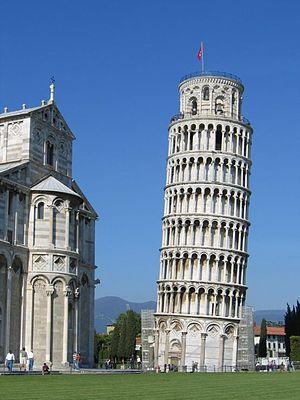
Tour de Pise, à Pise, en Italie.
Un campanile est une tour qui abrite des cloches servant à appeler les fidèles à la prière. Le mot vient de l'italien campanile qui a le même sens que le mot « clocher » en français, il est lui-même issu de campana qui veut dire « cloche ». En langue française, ce terme s'emploie plus spécifiquement pour les édifices italiens où, depuis l'architecture paléochrétienne, le campanile est souvent construit comme un élément à part entière, une tour campanaire ne faisant pas partie du bâtiment principal de l'église ou de la cathédrale, mais construite à côté. De forme carrée ou ronde, elle est généralement percée d'arcades sur plusieurs niveaux. On utilise aussi ce terme pour les tours de palais communaux italiens, qui sont quant à elles le plus souvent attachées aux bâtiments. Au Moyen Âge, les campaniles deviennent l'objet de rivalités entre les villes italiennes et leur construction est souvent confiée à de grands artistes.
Cette liste recense des tours et des campaniles d'Italie, pays comportant de nombreux exemples de ces types de monuments dans leurs centres historiques :
Un clocher est un élément architectural d'une église, une tour ou un château, généralement en forme de tour plus ou moins élevée, qui héberge une ou plusieurs cloches.
Le tourisme en Europe représente une importante activité économique. En 2014, l'Europe a reçu 563 millions de touristes. Les recettes pour 2014 ont atteint 383 milliards d'euros.